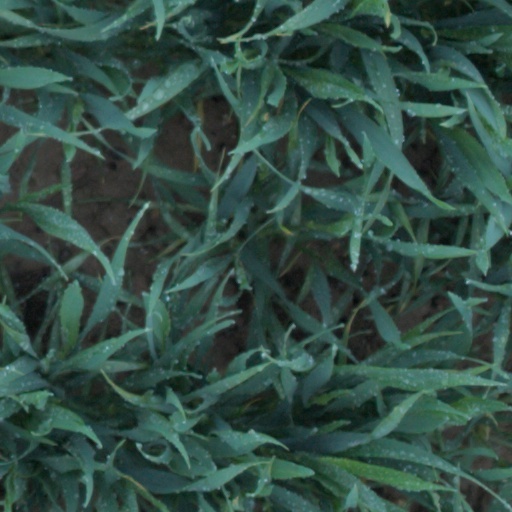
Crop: wheat